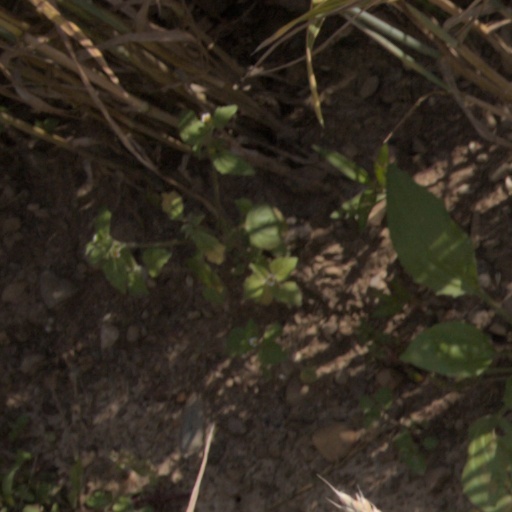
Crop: wheat